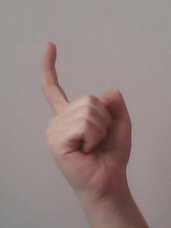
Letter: ra